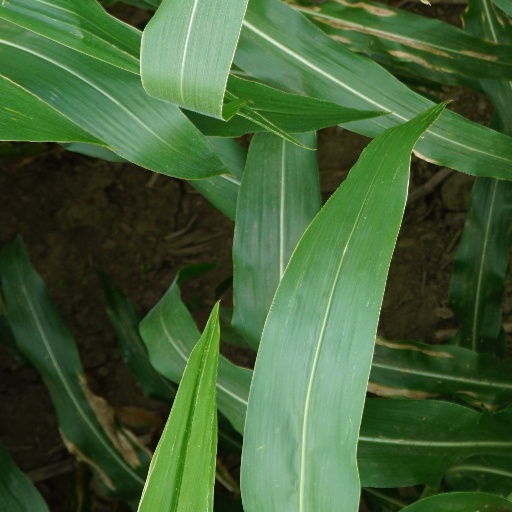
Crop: maize; corn